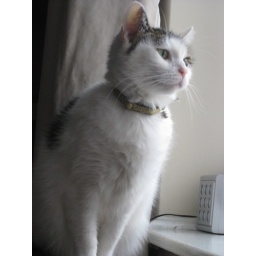
Smudge loves sitting by the window watching the world go by. This is how she spends most of her days!